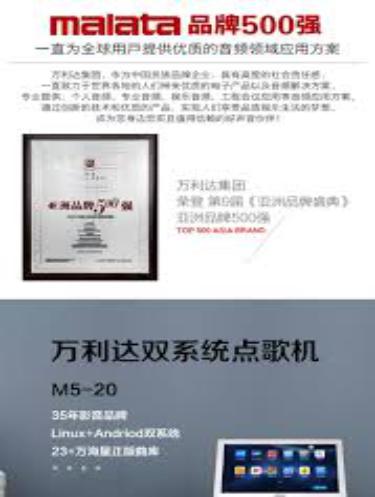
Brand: malata-2
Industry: Electronic